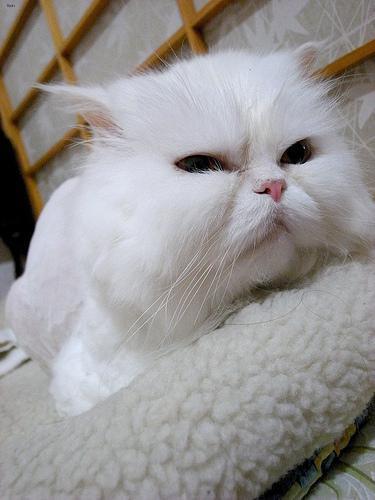
Persian